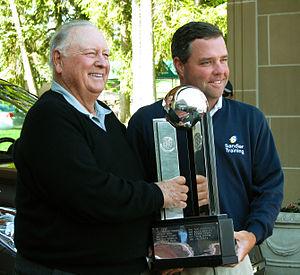
William Earl Casper dit Billy Casper, né le 24 juin 1931 à San Diego et mort le 7 février 2015 à Springville, est un golfeur professionnel américain qui a été l'un des plus prolifiques vainqueurs sur le circuit du PGA Tour du milieu des années 1950 jusqu'au milieu des années 1970.
Brian Bateman, né le 25 février 1973 à Monroe, est un golfeur américain. Il passe professionnel en 1996 et rejoint le PGA Tour en 2002. Il remporte son premier tournoi du PGA Tour le 1ᵉʳ juillet 2007 en s'imposant lors du Buick Open à Grand Blanc dans le Michigan en terminant 15 coups sous le par sur cinq parcours de 18 trous. Avant ce succès, son meilleur résultat était une troisième place au Deutsche Bank Championship en 2006.